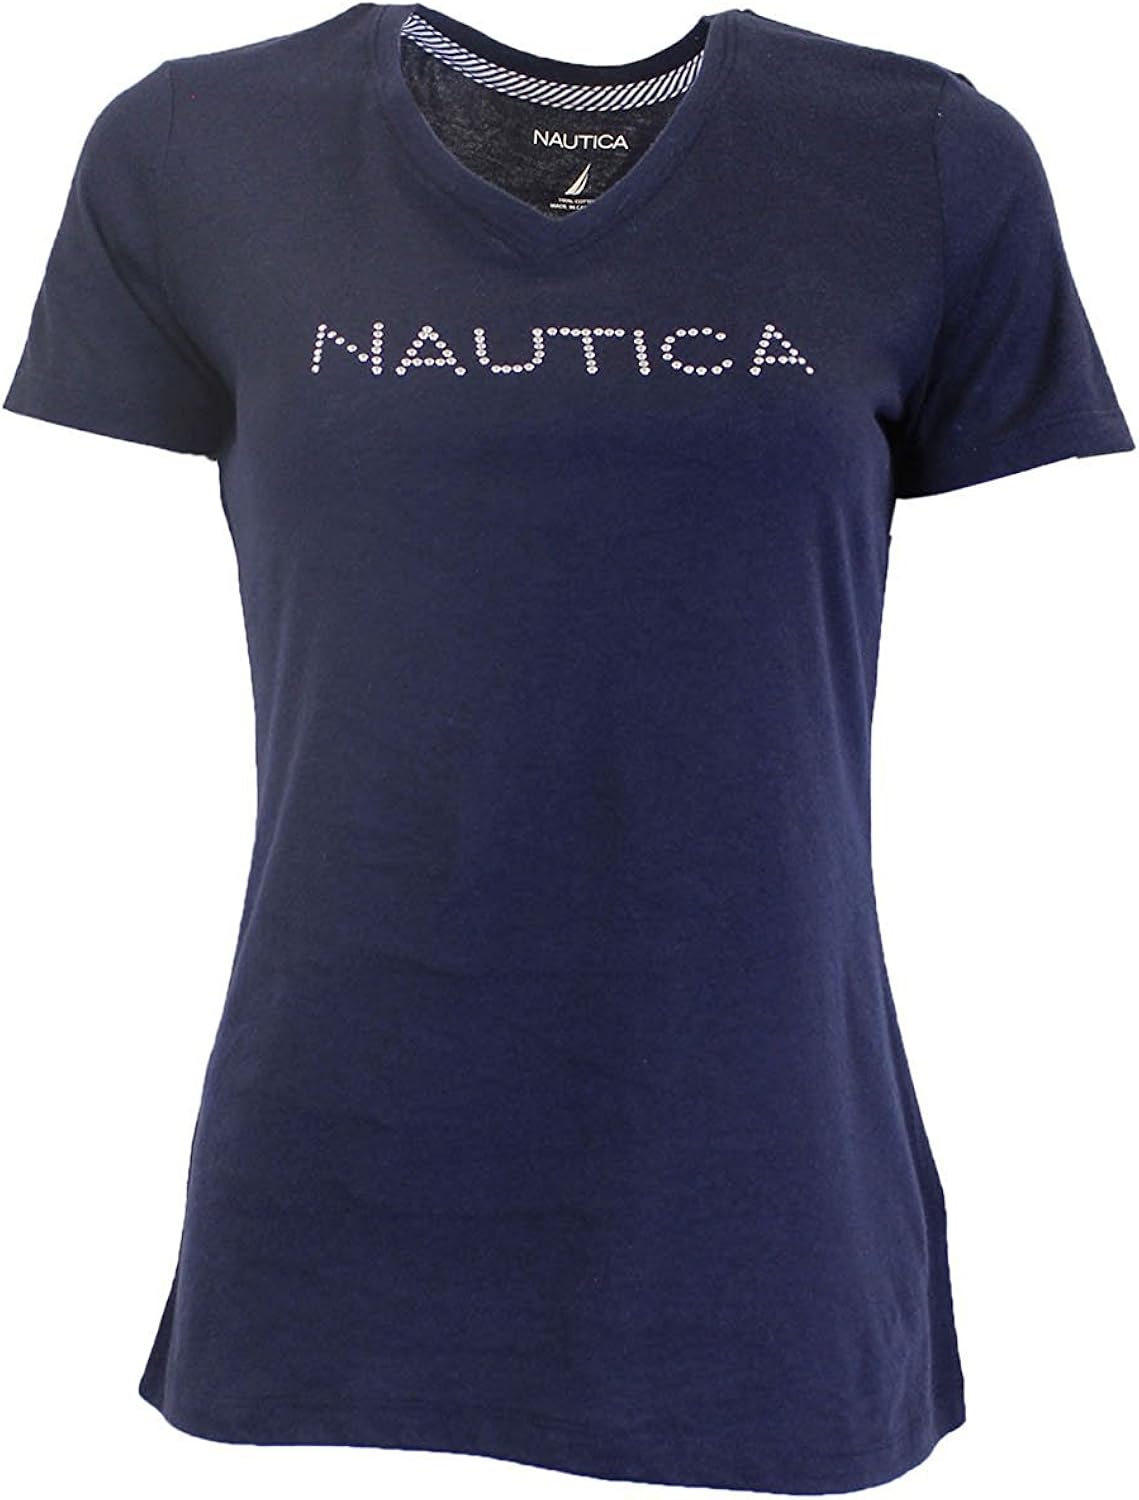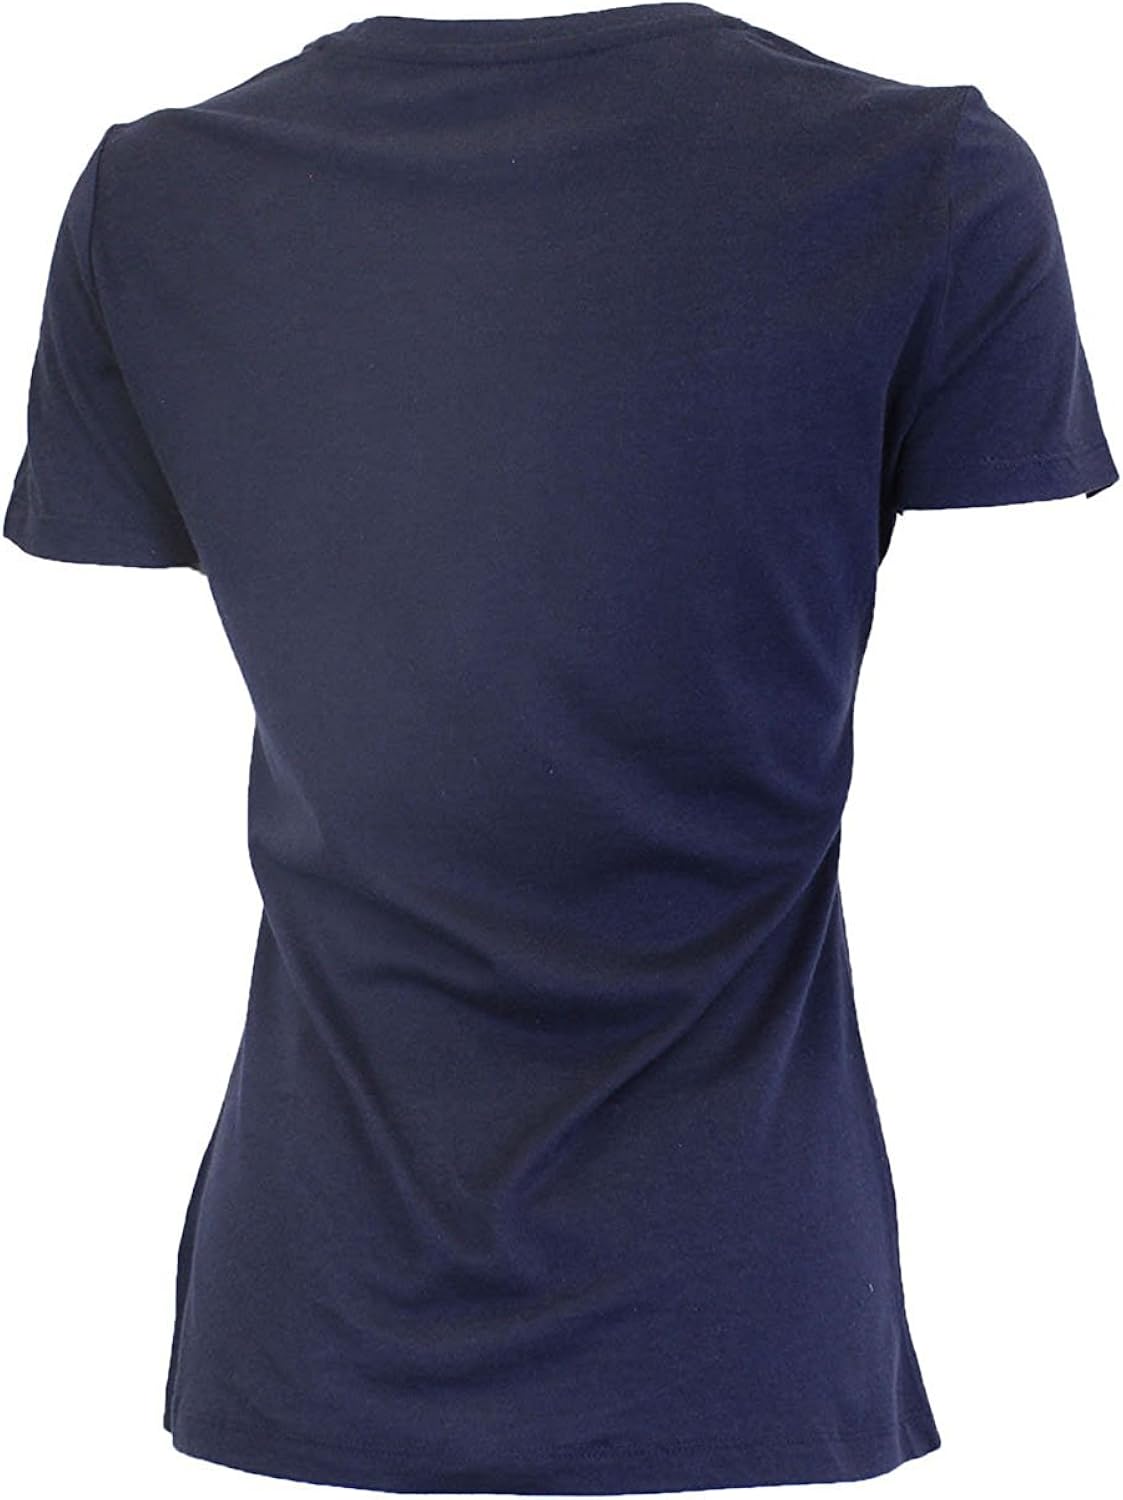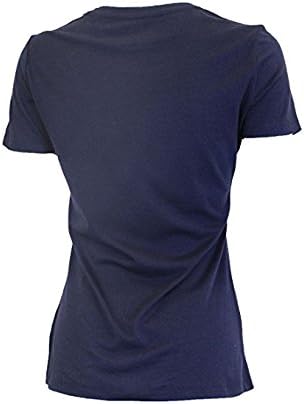
Nautica Women's Embellished V-Neck T-Shirt
Category: AMAZON FASHION
NAUTICA is a leading global lifestyle brand for men, women, and children, as well as a nautical-influenced classic American sportswear brand, we inspire and enable people to experience the joy of water.
Features: 100% Cotton | Pull On closure | Machine Wash | V-neck tee | Tagless neck | Embellished Nautica letters | 100 % cotton